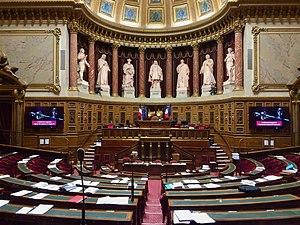
Sénat, le plateau et l’hémicycle
Un hémicycle est une construction ayant la forme d'un demi-cercle.
Le palais du Luxembourg, situé dans le 6ᵉ arrondissement de Paris dans le nord du jardin du Luxembourg, est le siège du Sénat français, qui fut installé en 1799 dans le palais construit au début du XVIIᵉ siècle, à la suite de la régence de la reine Marie de Médicis. Il appartient au domaine de cette assemblée qui comprend également, à proximité du palais, l'hôtel du Petit Luxembourg, résidence du président du Sénat, le musée du Luxembourg, et l'ensemble du jardin.